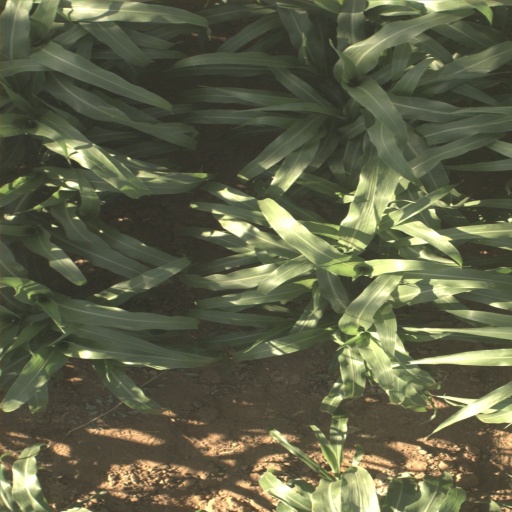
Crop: sorghum